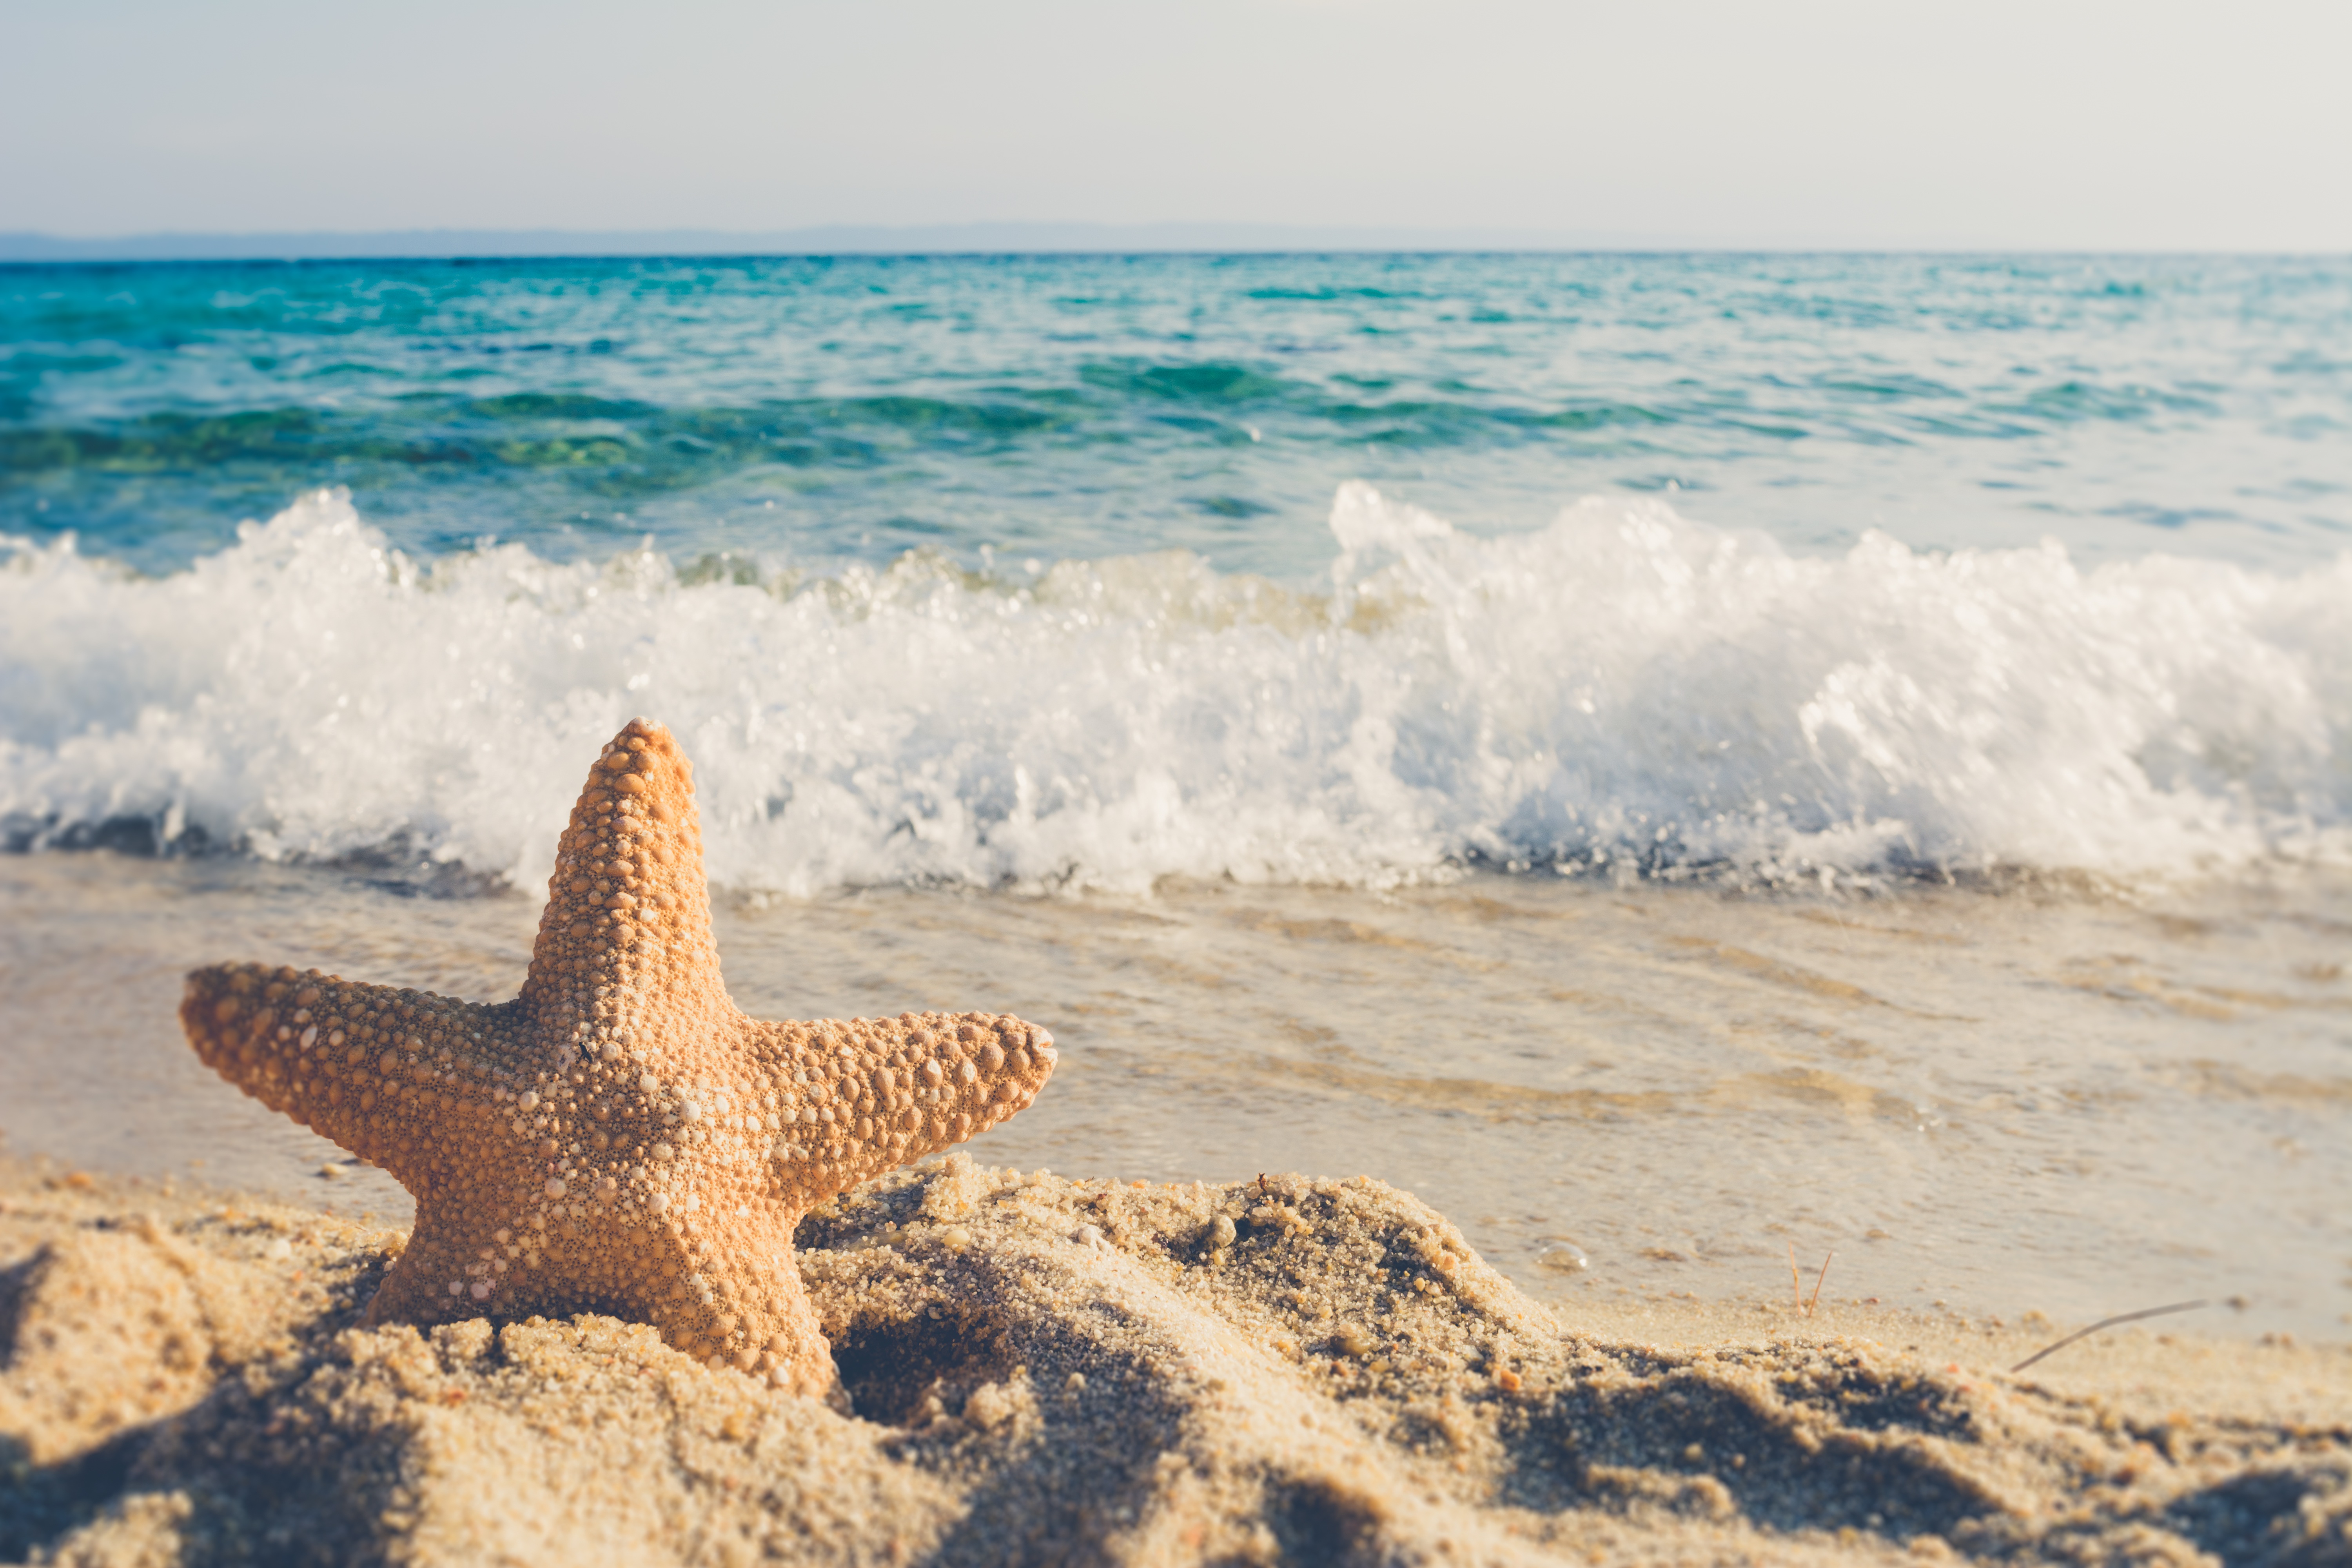
beach, sea, coast, water, nature, sand, ocean, sky, white, photography, vintage, sunlight, shore, wave, animal, summer, vacation, travel, coastline, idyllic, surf, orange, tropical, blue, tourism, material, starfish, invertebrate, close up, colors, horizontal, day, nobody, copy space, beauty in nature, no people, tropical climate, echinoderm, water's edge, star shape, defocused, tranquil scene, selective focus, one animal, wind wave